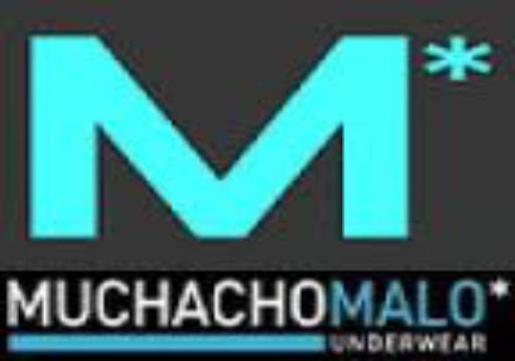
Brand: muchachomalo
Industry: Clothes